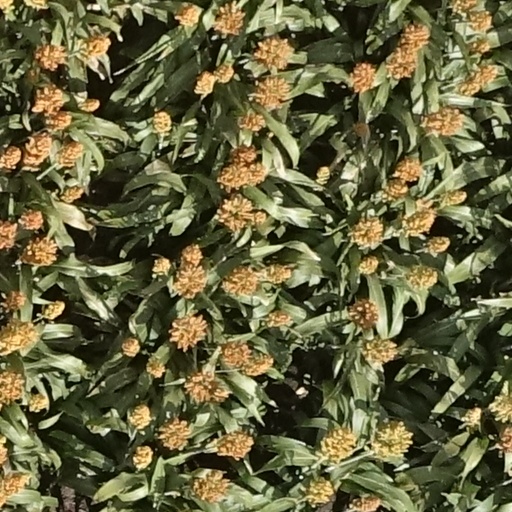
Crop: sorghum